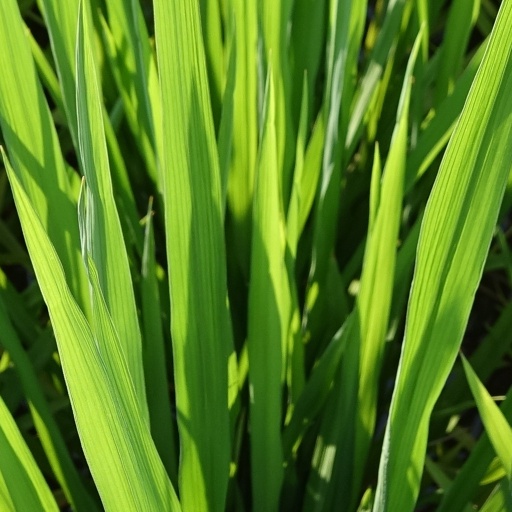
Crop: rice